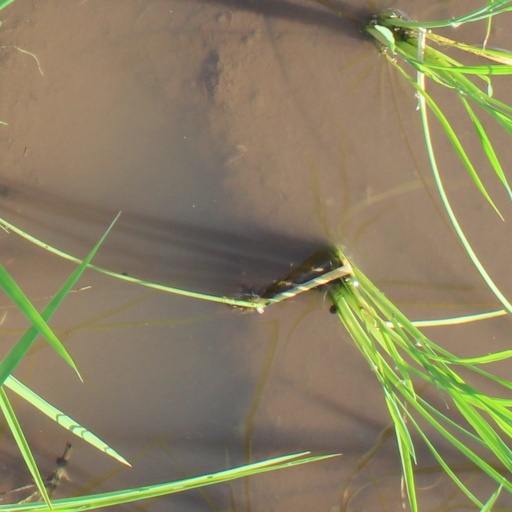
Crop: rice